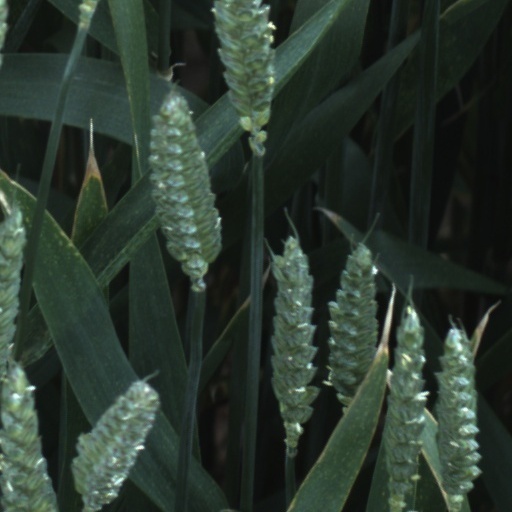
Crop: wheat